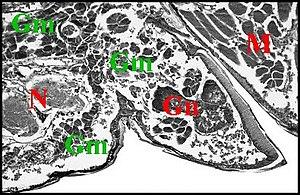
Emplacement de la glande de mue dans le prosoma de Poecilopachys australasia
Mastophora est un genre d'araignées aranéomorphes de la famille des Araneidae et de la sous-famille des Mastophorinae, avec les genres Agatostichus, Cladomelea et Acantharachne, Dicrostichus.